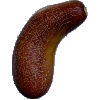
Label: Cucumber Ripe 1